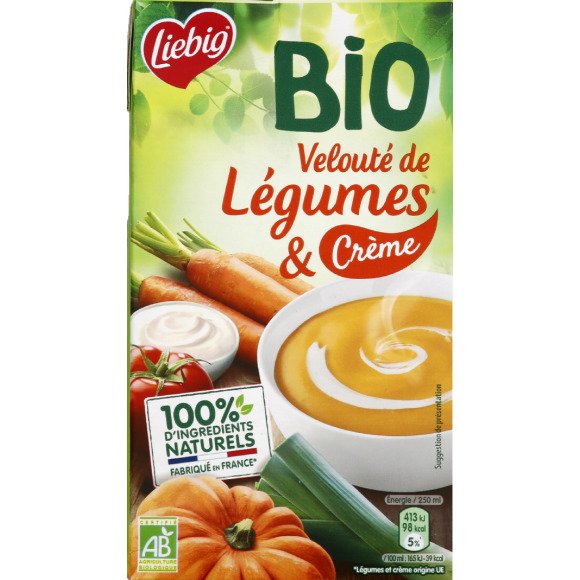
Waste category: cardboard